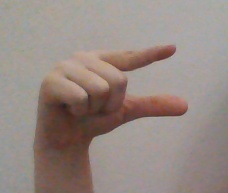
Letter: dal